Altafjord

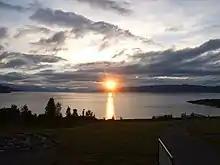
Midnight sun at the Altafjord

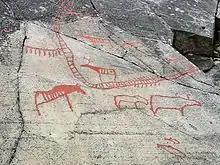
Petroglyphs

A large number of prehistoric rock carvings have been found along the fjord, particularly at the bay Jiepmaluokta. These locations at Kåfjord, Jiepmaluokta, and Amtmannsnes are assigned a UNESCO World Heritage Site. The petroglyphs are dated from 4,200 BC to 500 BC, based on old shorelines and nearby prehistoric settlements.